Yamagawachi Station

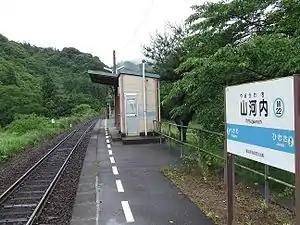
Yamagawachi Station in May 2008

is a passenger railway station located in the town of Minami, Kaifu District, Tokushima Prefecture, Japan. It is operated by JR Shikoku and has the station number "M22".